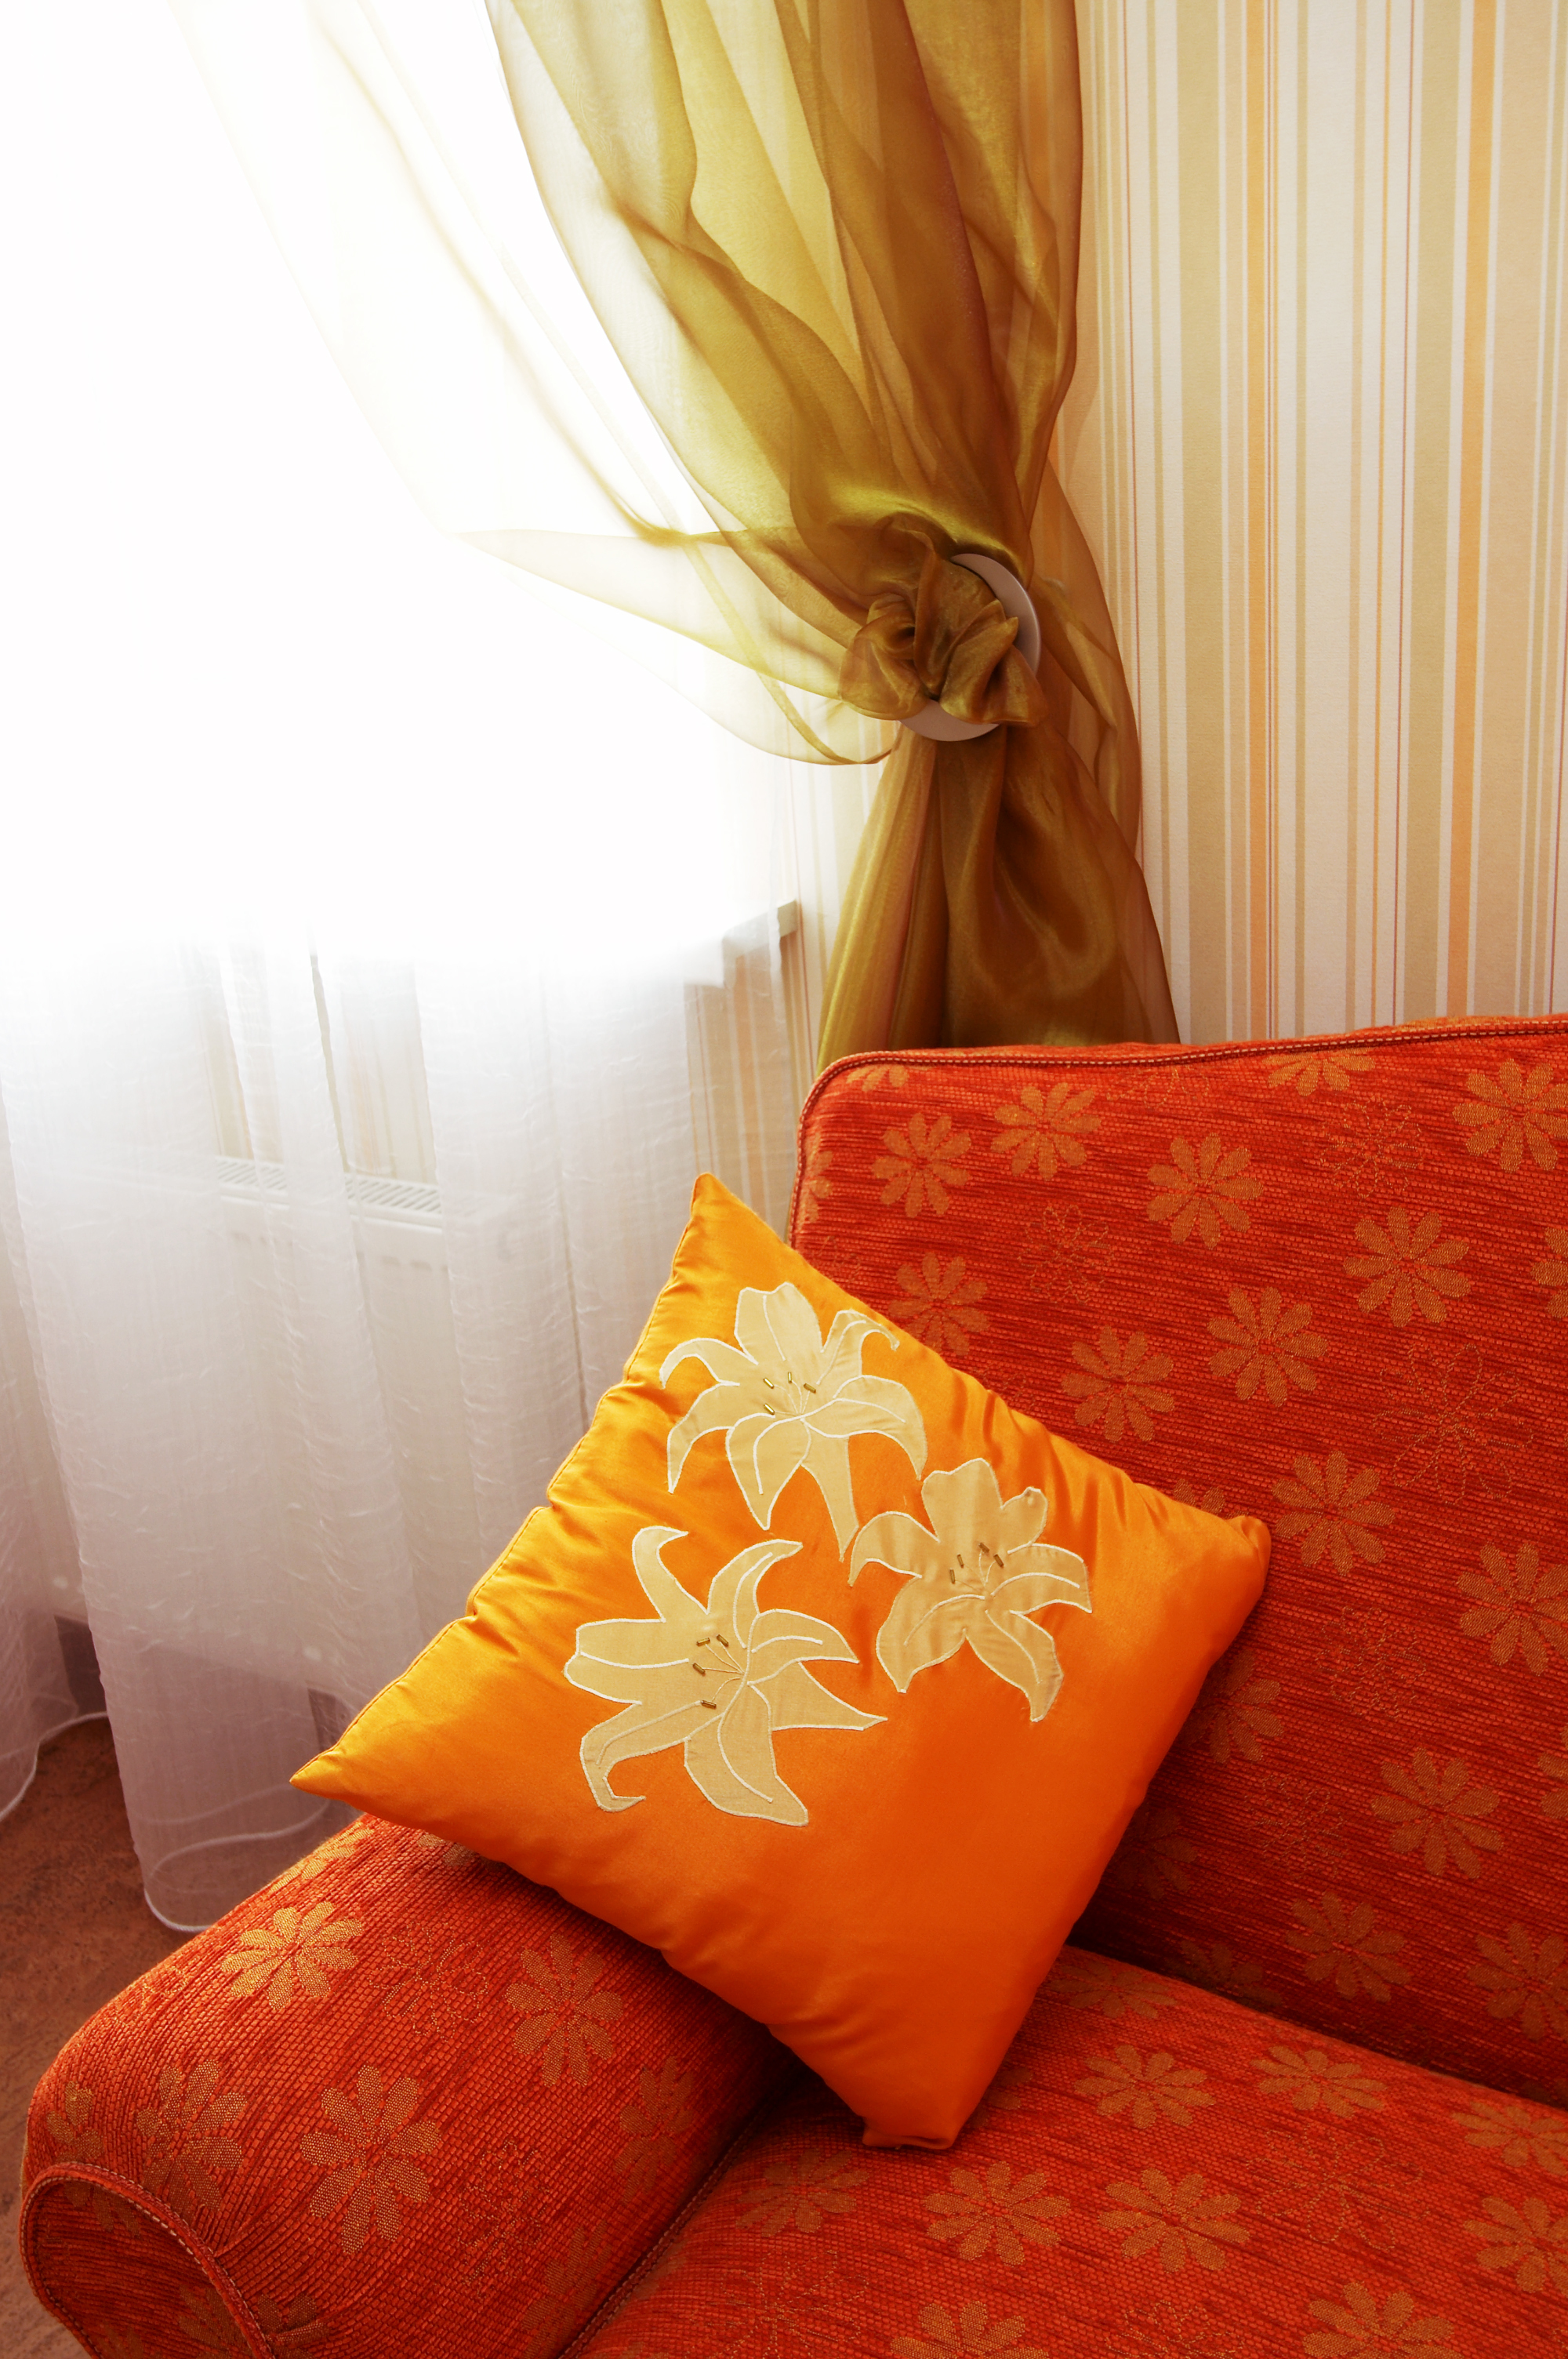
interior, color, cushion, armchair, curtain, orange, burnt, sheers, flower, print, pillow, throw pillow, furniture, room, textile, linens, bedding, interior design, couch, living room